Robert William Andrew Feller Farmstead

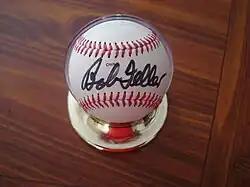
Baseball signed by Bob Feller

The farmstead was first purchased by the Feller family on January 5, 1866, by Feller's grandparents, Andrew and Elizabeth Feller. Andrew had immigrated from Germany and Elizabeth from Switzerland. Feller was born on the farm in November 1918. Feller learned to pitch here on the farmstead from his father William Andrew Feller, known as Bill. When Feller was 8 years old, he threw a baseball so hard it broke three of his father's ribs. In 1932 his father, Bill, built a ballfield one-quarter mile east of the farmhouse; complete with some bleachers and a concession stand. This ballfield has been called the "original Field of Dreams". This ballfield and its homefield baseball team were named Oakview because of all the oak trees in the area. Oakview is no longer part of the farm and has been plowed under and overgrown. Bill Feller even switched his corn fields to wheat because the earlier harvest of wheat allowed his son more time to play baseball. Feller's Major League debut season was 1936, as a 17-year-old, with the Cleveland Indians. The "New York Times" soon said his name was "on the tongues of a million fans". He then appeared on the cover of "Time" on April 13, 1937. Feller once stated that if he could relive any moment of his life it would be "Playing catch with my dad between the red barn and the house." The Raccoon River is about one mile south of the property.